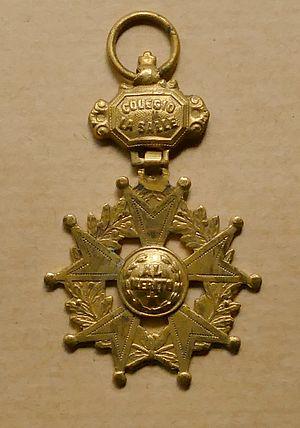
Les Frères des écoles chrétiennes ou Lasalliens forment une congrégation laïque masculine de droit pontifical.